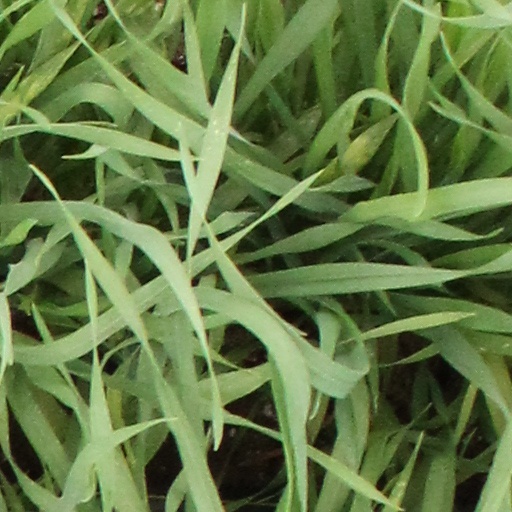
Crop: wheat